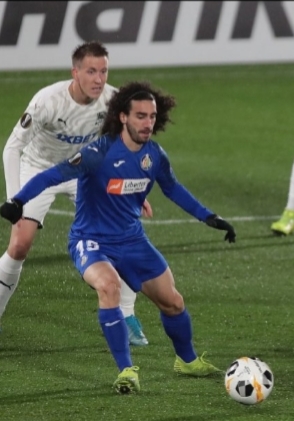
มาร์ก กูกูเรยา

| name = มาร์ก กูกูเรยา
| image = Marc Cucurella.jpg
| fullname = มาร์ก กูกูเรยา ซาเซตา
| birth_place = อะเล็ลยา ประเทศสเปน
| position = กองหลัง#ฟุลแบ็ก|แบ็กซ้าย / กองกลาง#ปีก|ปีก
| currentclub = สโมสรฟุตบอลเชลซี|เชลซี
| clubnumber = 3
| youthyears1 = 2006–2012
| youthclubs1 = แอร์ราเซเด อัสปัญญ็อล|อัสปัญญ็อล
| youthyears2 = 2012–2017
| youthclubs2 = สโมสรฟุตบอลบาร์เซโลนา|บาร์เซโลนา
| years1 = 2016–2019
| clubs1 = สโมสรฟุตบอลบาร์เซโลนา|บาร์เซโลนา เบ
| caps1 = 48
| goals1 = 1
| years2 = 2017–2020
| clubs2 = สโมสรฟุตบอลบาร์เซโลนา|บาร์เซโลนา
| caps2 = 0
| goals2 = 0
| years3 = 2018–2019
| clubs3 = → เอเซเด เอย์บาร์|เอย์บาร์ (ยืม)
| caps3 = 31
| goals3 = 1
| years4 = 2019–2020
| clubs4 = → สโมสรฟุตบอลเฆตาเฟ|เฆตาเฟ (ยืม)
| caps4 = 37
| goals4 = 1
| years5 = 2020–2021
| clubs5 = สโมสรฟุตบอลเฆตาเฟ|เฆตาเฟ
| caps5 = 38
| goals5 = 3
| years6 = 2021–2022
| clubs6 = สโมสรฟุตบอลไบรตันแอนด์โฮฟอัลเบียน|ไบรตันแอนด์โฮฟอัลเบียน
| caps6 = 35
| goals6 = 1
| years7 = 2022–
| clubs7 = สโมสรฟุตบอลเชลซี|เชลซี
| caps7 = 45
| goals7 = 0
| nationalyears1 = 2014
| nationalteam1 = ฟุตบอลทีมชาติสเปนรุ่นอายุไม่เกิน 16 ปี|สเปน อายุไม่เกิน 16 ปี
| nationalcaps1 = 3
| nationalgoals1 = 0
| nationalyears2 = 2014–2015
| nationalteam2 = ฟุตบอลทีมชาติสเปน|สเปน อายุไม่เกิน 17 ปี
| nationalcaps2 = 16
| nationalgoals2 = 2
| nationalyears3 = 2016
| nationalteam3 = ฟุตบอลทีมชาติสเปน|สเปน อายุไม่เกิน 18 ปี
| nationalcaps3 = 2
| nationalgoals3 = 0
| nationalyears4 = 2016–2017
| nationalteam4 = ฟุตบอลทีมชาติสเปน|สเปน อายุไม่เกิน 19 ปี
| nationalcaps4 = 6
| nationalgoals4 = 0
| nationalyears5 = 2016–2017
| nationalteam5 = ฟุตบอลทีมชาติสเปน|สเปน อายุไม่เกิน 20 ปี
| nationalcaps5 = 6
| nationalgoals5 = 0
| nationalyears6 = 2019–2021
| nationalteam6 = ฟุตบอลทีมชาติสเปนรุ่นอายุไม่เกิน 21 ปี|สเปน อายุไม่เกิน 21 ปี
| nationalcaps6 = 10
| nationalgoals6 = 1
| nationalyears7 = 2021
| nationalteam7 = ฟุตบอลทีมชาติสเปนรุ่นอายุไม่เกิน 23 ปี|สเปน อายุไม่เกิน 23 ปี
| nationalcaps7 = 6
| nationalgoals7 = 0
| nationalyears8 = 2021–
| nationalteam8 = ฟุตบอลทีมชาติสเปน|สเปน
| nationalcaps8 = 6
| nationalgoals8 = 0
MedalCountry|
มาร์ก กูกูเรยา ซาเซตา (; เกิด 22 กรกฎาคม พ.ศ. 2541) เป็นนักฟุตบอลชาวสเปน ปัจจุบันลงเล่นในตำแหน่งกองหลัง#ฟุลแบ็ก|แบ็กซ้ายและกองกลาง|กองกลางตัวกว้างให้สโมสรฟุตบอลเชลซีในพรีเมียร์ลีก และฟุตบอลทีมชาติสเปน|ทีมชาติสเปน
==สโมสร==
กูกูเรยาเกิดในอะเล็ลยา บาร์เซโลนา แคว้นกาตาลุญญา เขาเริ่มเล่นฟุตซอล กับสโมสรฟุตซอลอะเล็ลยา ก่อนที่จะเข้าร่วมทีมเยาวชนของแอร์ราเซเด อัสปัญญ็อล|อัสปัญญ็อล ในปี พ.ศ. 2549 ในปี พ.ศ. 2555 เขาได้ย้ายไปสโมสรฟุตบอลบาร์เซโลนา|บาร์เซโลนา ต่อมาในวันที่ 26 พฤศจิกายน พ.ศ. 2559 ในขณะที่เขายังอายุน้อยอยู่ แต่เขาได้ลงเล่นกับสโมสรฟุตบอลบาร์เซโลนาเบ|บาร์เซโลนาเบ ด้วยการเป็นผู้เล่นตัวสำรองในการแข่งขันเซกุนดาดิบิซิออน เบ ในนัดที่ชนะโอสปิตาเลต 4–0
กูกูเรยา ลงเล่นถึง 17 นัด เพื่อที่จะช่วยให้ทีมขึ้นชั้นไปเล่นในเซกุนดาดิบิซิออน ต่อมาในวันที่ 7 กรกฎาคม พ.ศ. 2560 เขาได้ต่อสัญญาไปจนถึงปี พ.ศ. 2564 ด้วยมูลค่าสัญญา 12 ล้านยูโร เขาลงเล่นในการแข่งขันอย่างเป็นทางการครั้งแรกในวันที่ 1 กันยายน โดยเป็นผู้เล่นตัวจริงในนัดที่เสมอกับสโมสรฟุตบอลกรานาดา|กรานาดา 2–2
กูกูเรยา ได้ลงเล่นให้กับทีมชุดใหญ่ของบาร์เซโลนาครั้งแรกในวันที่ 24 ตุลาคม พ.ศ. 2560 โดยเป็นผู้เล่นตัวสำรอง เปลี่ยนตัวแทนลูว์กา ดีญ ในการแข่งขันโกปาเดลเรย์ ซึ่งชนะเรอัลมูร์เซีย 3–0 เขาทำประตูแรกในฟุตบอลอาชีพได้ในวันที่ 17 มีนาคม ในนัดที่บาร์เซโลนาเบแพ้สโมสรฟุตบอลลอร์กา|ลอร์กา
==เกียรติประวัติ==
===สโมสร===
;บาร์เซโลนา
*โกปาเดลเรย์: โกปาเดลเรย์ ฤดูกาล 2017–18|2017–18
===ทีมชาติ===
;สเปน อายุไม่เกิน 20 ปี
*ฟุตบอลชิงแชมป์แห่งชาติยุโรป รุ่นอายุไม่เกิน 21 ปี: ฟุตบอลชิงแชมป์แห่งชาติยุโรป รุ่นอายุไม่เกิน 21 ปี 2019|2019
==อ้างอิง==
==แหล่งข้อมูลอื่น==
* ประวัติอย่างเป็นทางการที่เว็บไซต์ของสโมสรฟุตบอลบาร์เซโลนา
*
*
หมวดหมู่:บุคคลที่เกิดในปี พ.ศ. 2542
หมวดหมู่:บุคคลที่ยังมีชีวิตอยู่
หมวดหมู่:บุคคลจากบาร์เซโลนา
หมวดหมู่:นักฟุตบอลชาวสเปน
หมวดหมู่:กองหลังฟุตบอล
หมวดหมู่:ผู้เล่นสโมสรฟุตบอลบาร์เซโลนาอัตเลติก
หมวดหมู่:ผู้เล่นสโมสรฟุตบอลบาร์เซโลนา
หมวดหมู่:นักฟุตบอลเอเซเด เอย์บาร์
หมวดหมู่:ผู้เล่นสโมสรฟุตบอลเฆตาเฟ
หมวดหมู่:ผู้เล่นสโมสรฟุตบอลไบรตันแอนด์โฮฟอัลเบียน
หมวดหมู่:ผู้เล่นสโมสรฟุตบอลเชลซี
หมวดหมู่:นักฟุตบอลในโอลิมปิกฤดูร้อน 2020
หมวดหมู่:ผู้เล่นในฟุตบอลชิงแชมป์แห่งชาติยุโรป 2024
หมวดหมู่:ผู้เล่นในชุดชนะเลิศฟุตบอลชิงแชมป์แห่งชาติยุโรป